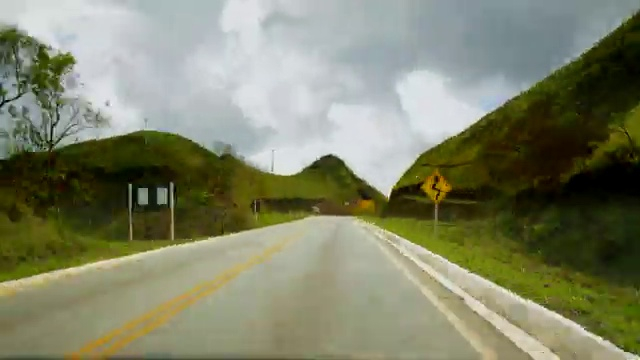
Fire: no
Smoke: no